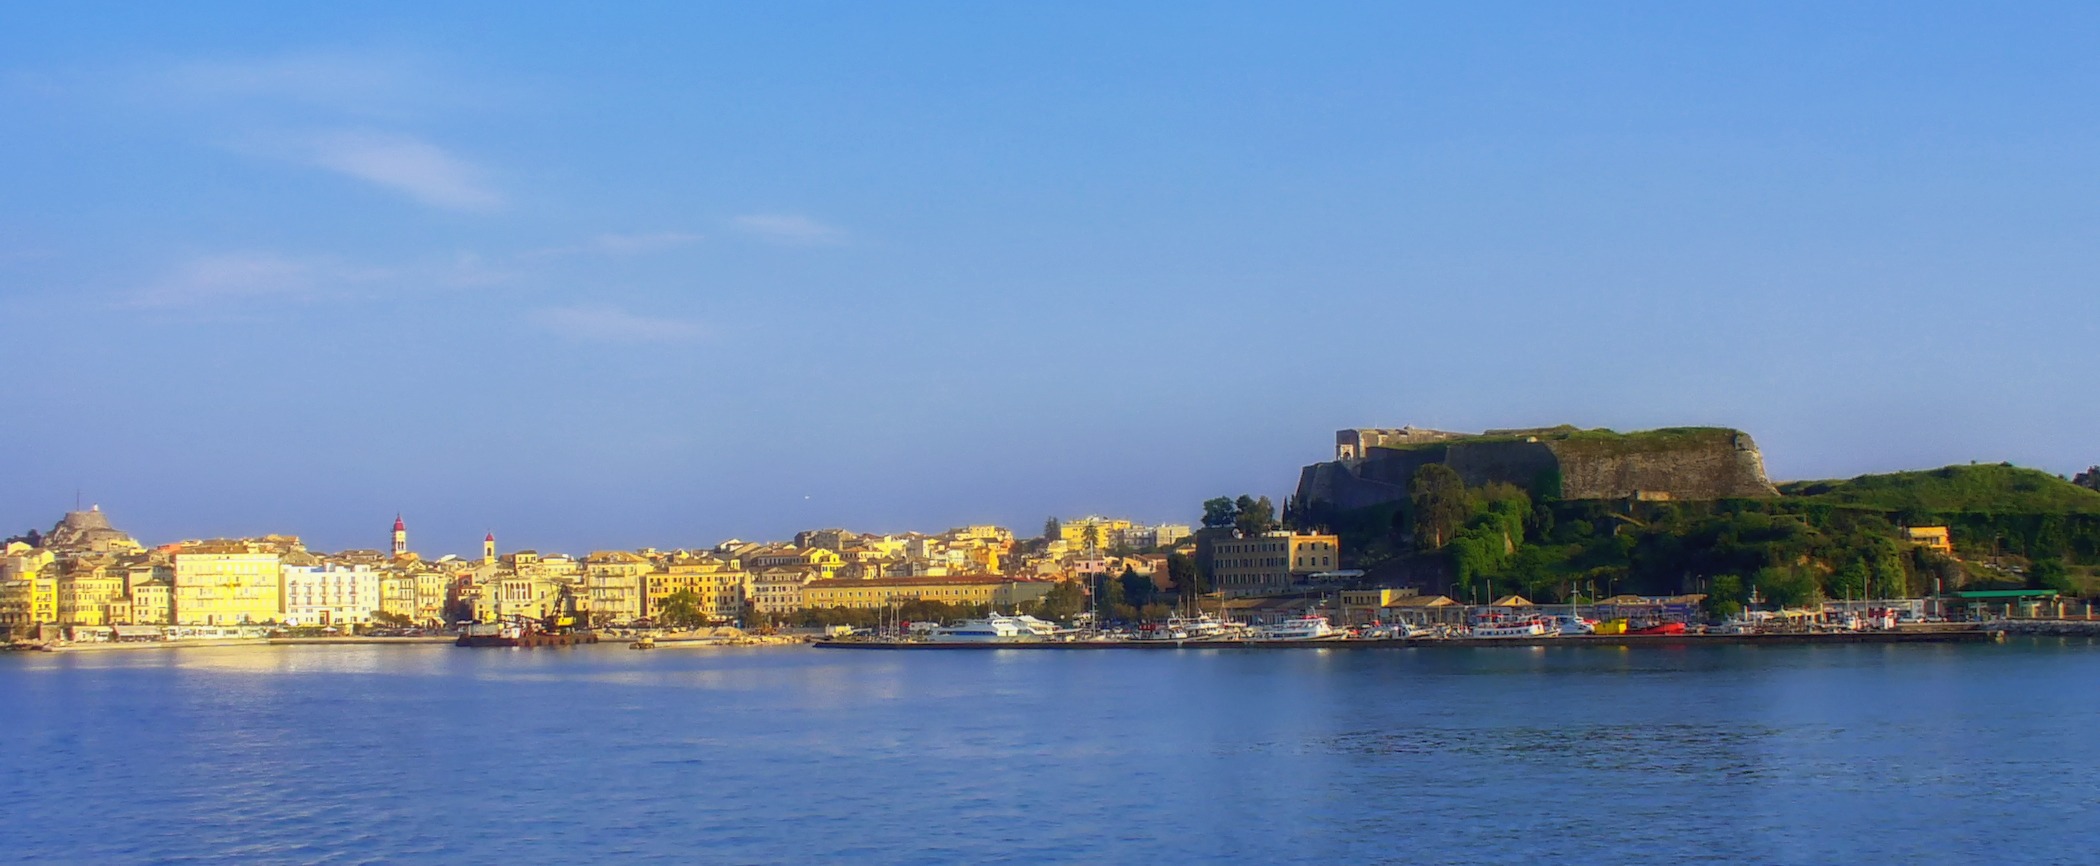
sea, coast, water, nature, horizon, architecture, sky, skyline, shore, town, city, river, cityscape, panorama, shoreline, dusk, bay, harbor, outside, clouds, reflections, greece, vista, corfu, cities